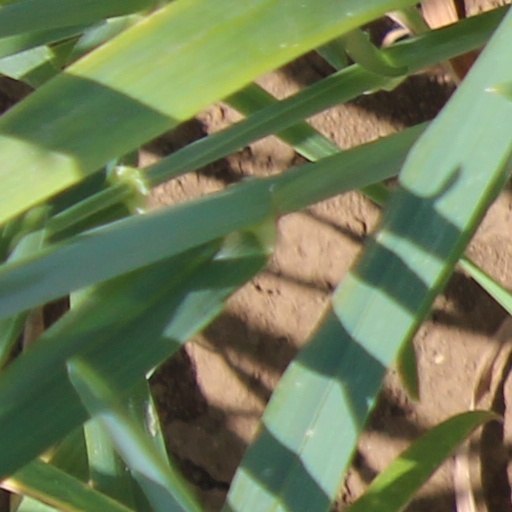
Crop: wheat